Natalya Gvozdikova

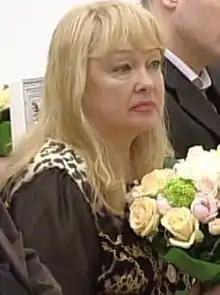

Natalya Fedorovna Gvozdikova (born 7 January 1948) is a Soviet and Russian film and theatre actress.